Infrastructure of Changi Airport

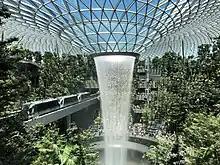
Jewel Changi

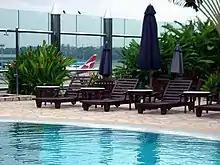
Swimming pool in the transit area of Terminal 1

With Changi-based Singapore Airlines being the launch customer for the Airbus A380, works to ensure full capability in handling the large aircraft were given priority in time for its introduction in October 2007. The Civil Aviation Authority of Singapore spent S$60 million in upgrading the two existing terminals and airport infrastructure, including enlarged gate hold rooms, new finger piers, and extended baggage belt carousels from the normal . With these new carousels in place, the airport does not expect embarking and disembarking passengers and baggage from the A380 to take longer than it does from a Boeing 747-400, which carries fewer passengers. On 16 August 2005, Changi Airport unveiled the first of 11 specially built gates capable of handling the giant aircraft. Costing S$15 million, the gates or 'fingers' enable passengers to board the upper deck of the new 555-seater aircraft directly from the gate hold rooms. The hold rooms themselves have been enlarged and appointed to cater to the larger number of passengers aboard an A380. Beside the 11 new A380-capable gates at Terminals 1 and 2, eight more A380-capable gates were opened at Terminal 3 on 9 January 2008.